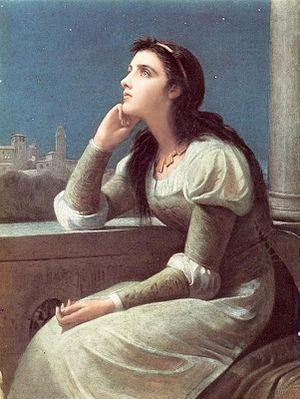
Abréviations :
Juliette est un des personnages titres de la tragédie Roméo et Juliette de William Shakespeare, l’autre protagoniste étant Roméo. Elle est la fille de Capulet, chef de la maison Capulet à Vérone. Le personnage a une longue histoire qui précède celle de Shakespeare.